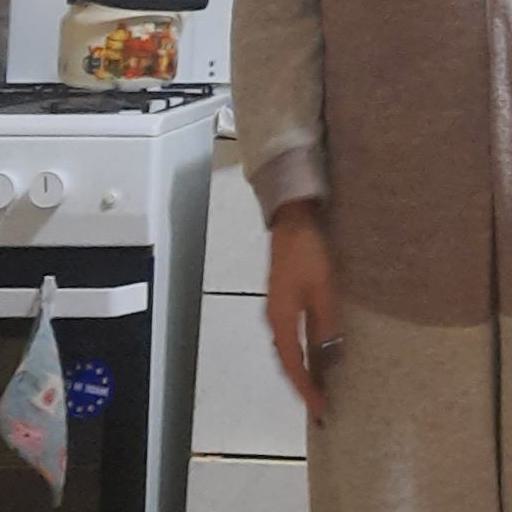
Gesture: no_gesture